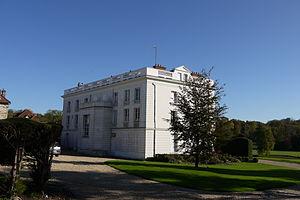
Château et jardins de Viels-Maisons
Viels-Maisons est une commune française située dans le département de l'Aisne, en région Hauts-de-France.
Le château de Viels-Maisons est un château situé à Viels-Maisons, en France.
Cet article recense les monuments historiques du sud de l'Aisne, en France.